History of biology

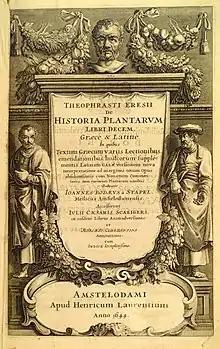
Frontispiece to a 1644 version of the expanded and illustrated edition of "Historia Plantarum", originally written by Theophrastus around 300 BCE

The pre-Socratic philosophers asked many questions about life but produced little systematic knowledge of specifically biological interest—though the attempts of the atomists to explain life in purely physical terms would recur periodically through the history of biology. However, the medical theories of Hippocrates and his followers, especially humorism, had a lasting impact.